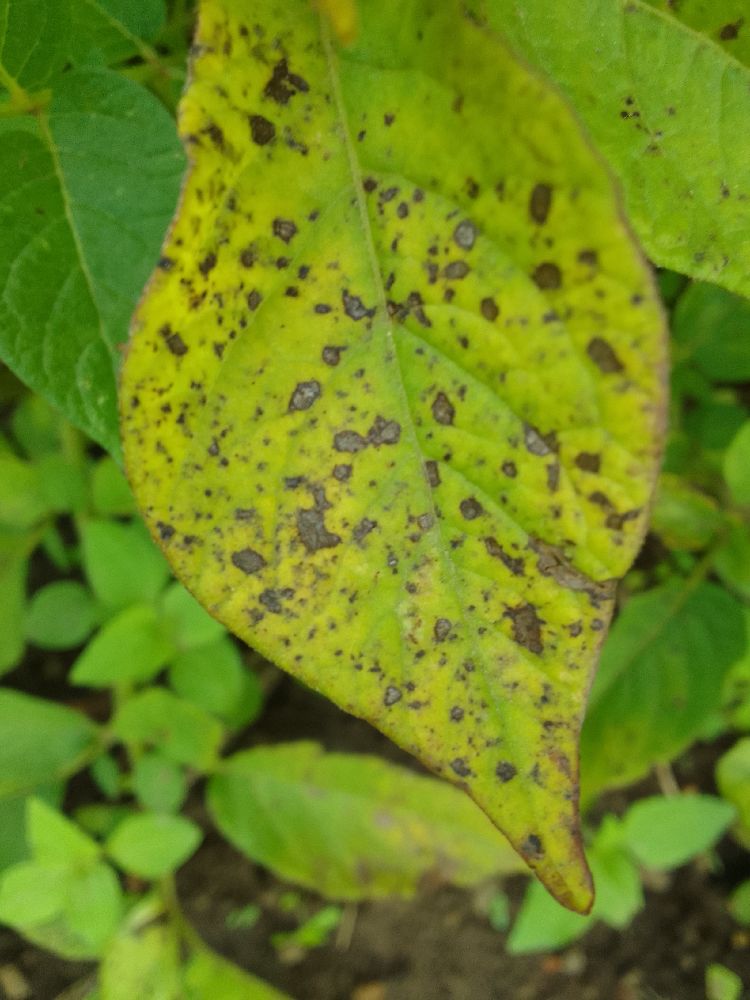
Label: Early blight